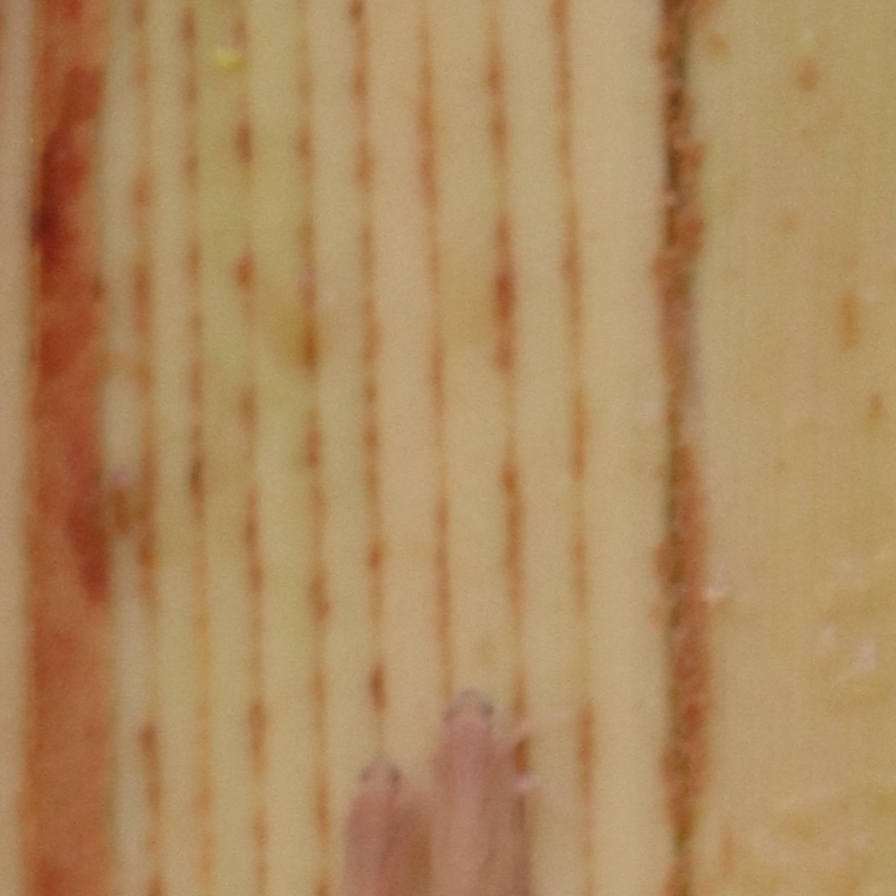
Label: Bug